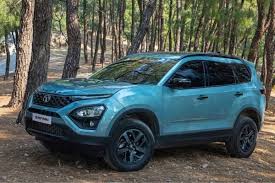
Label: noambulance